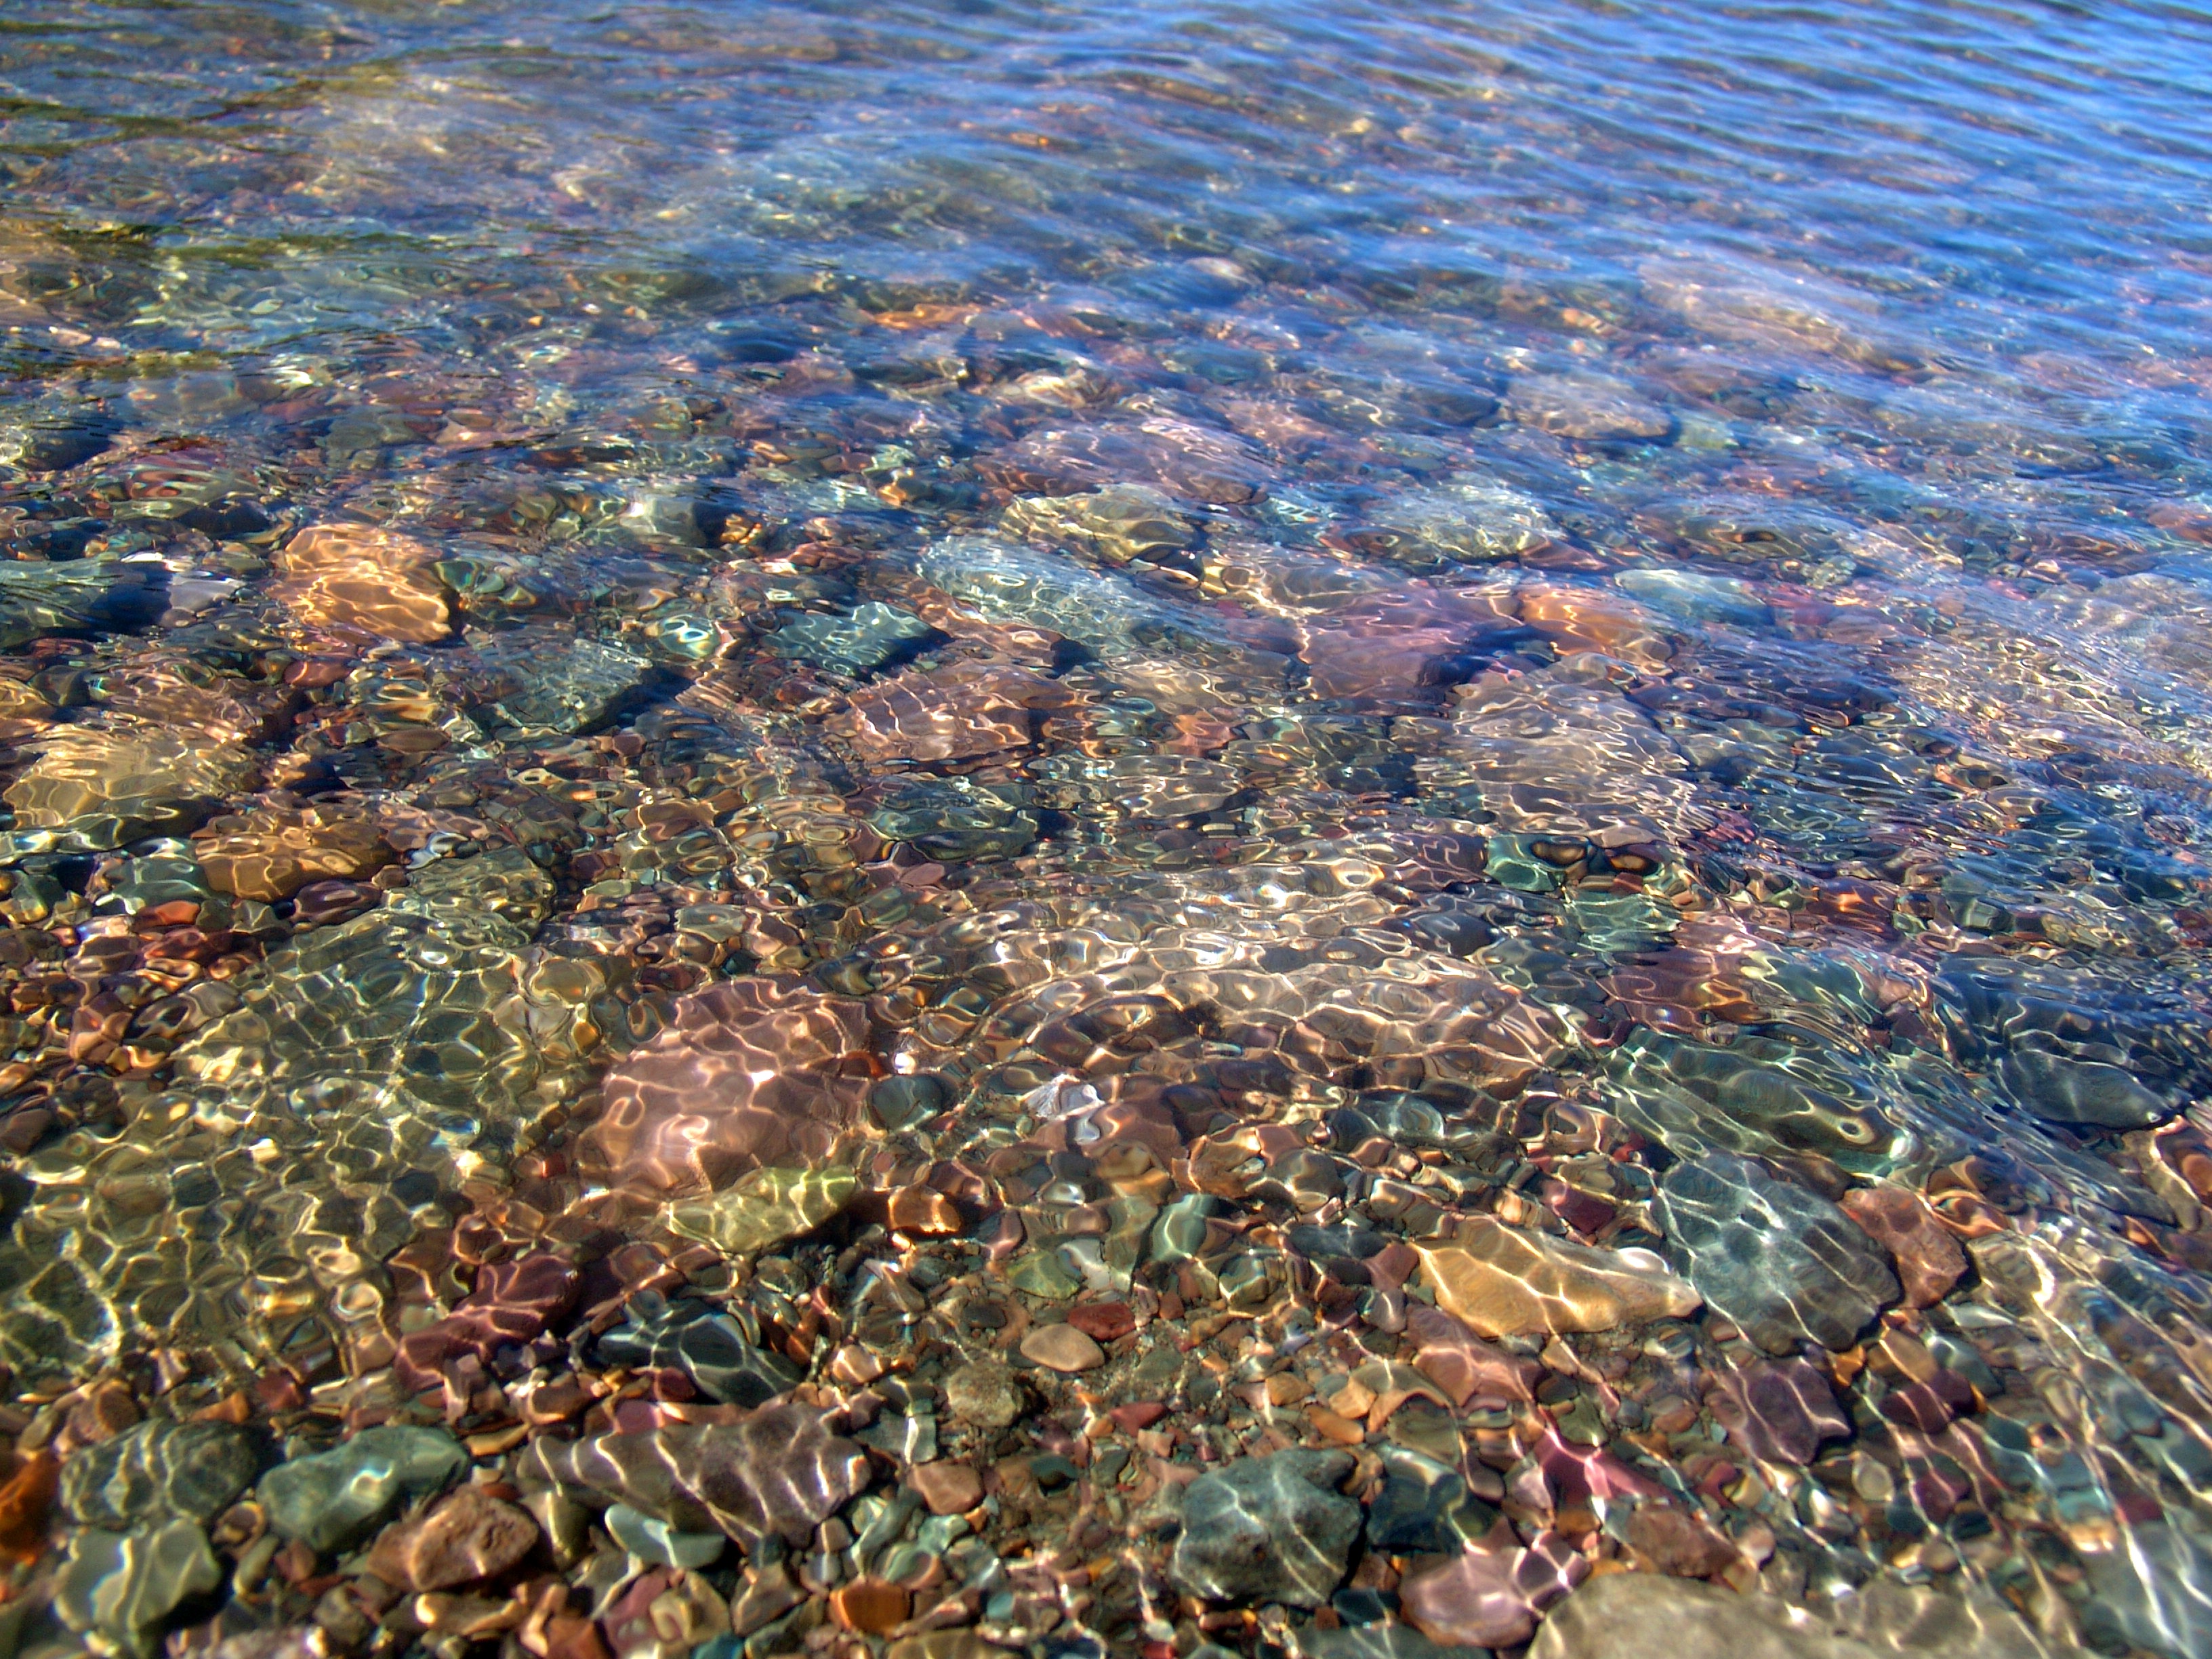
sea, water, nature, rock, cold, leaf, lake, travel, underwater, reflection, biology, material, coral, coral reef, reef, transparent, clear water, geology, habitat, siberia, lake teletskoye, mountain altai, aerial photography, tide pool, natural environment, marine biology, colored stones